Luís de Camões

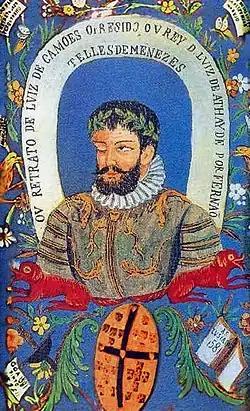
The portrait painted in Goa, 1581

Camões lived out his final years in a room in a house near the Convent of Santa Ana, in a state, according to tradition, of the most unworthy poverty, "without a rag to cover him". Le Gentil considered this view a romantic exaggeration, as he was still able to keep a slave named Jau, whom he had brought with him from the east, and official documents attest that he had some means of livelihood. After being embittered by the Portuguese defeat at the Battle of Alcácer Quibir, in which Sebastian disappeared, leading Portugal to lose its independence to the Spanish crown, he was stricken by bubonic plague, according to Le Gentil. He was transported to a hospital and died on June 10, 1580, being buried, according to Faria e Sousa, in a shallow grave in the Convent of Santa Ana, or in the cemetery of the poor in the same hospital, according to Teófilo Braga. His mother, having survived him, began to receive his pension as an inheritance. The receipts, found at Torre do Tombo, the Portuguese national archive, document the date of the poet's death, although an epitaph written by D. Gonçalo Coutinho has been preserved which mistakenly assigns his death to the year 1579. After the 1755 earthquake which destroyed most of Lisbon, attempts were made to find the remains of Camões, but to no avail. The bones deposited in 1880 in a tomb in the Jerónimos Monastery are, in all probability, someone else's.